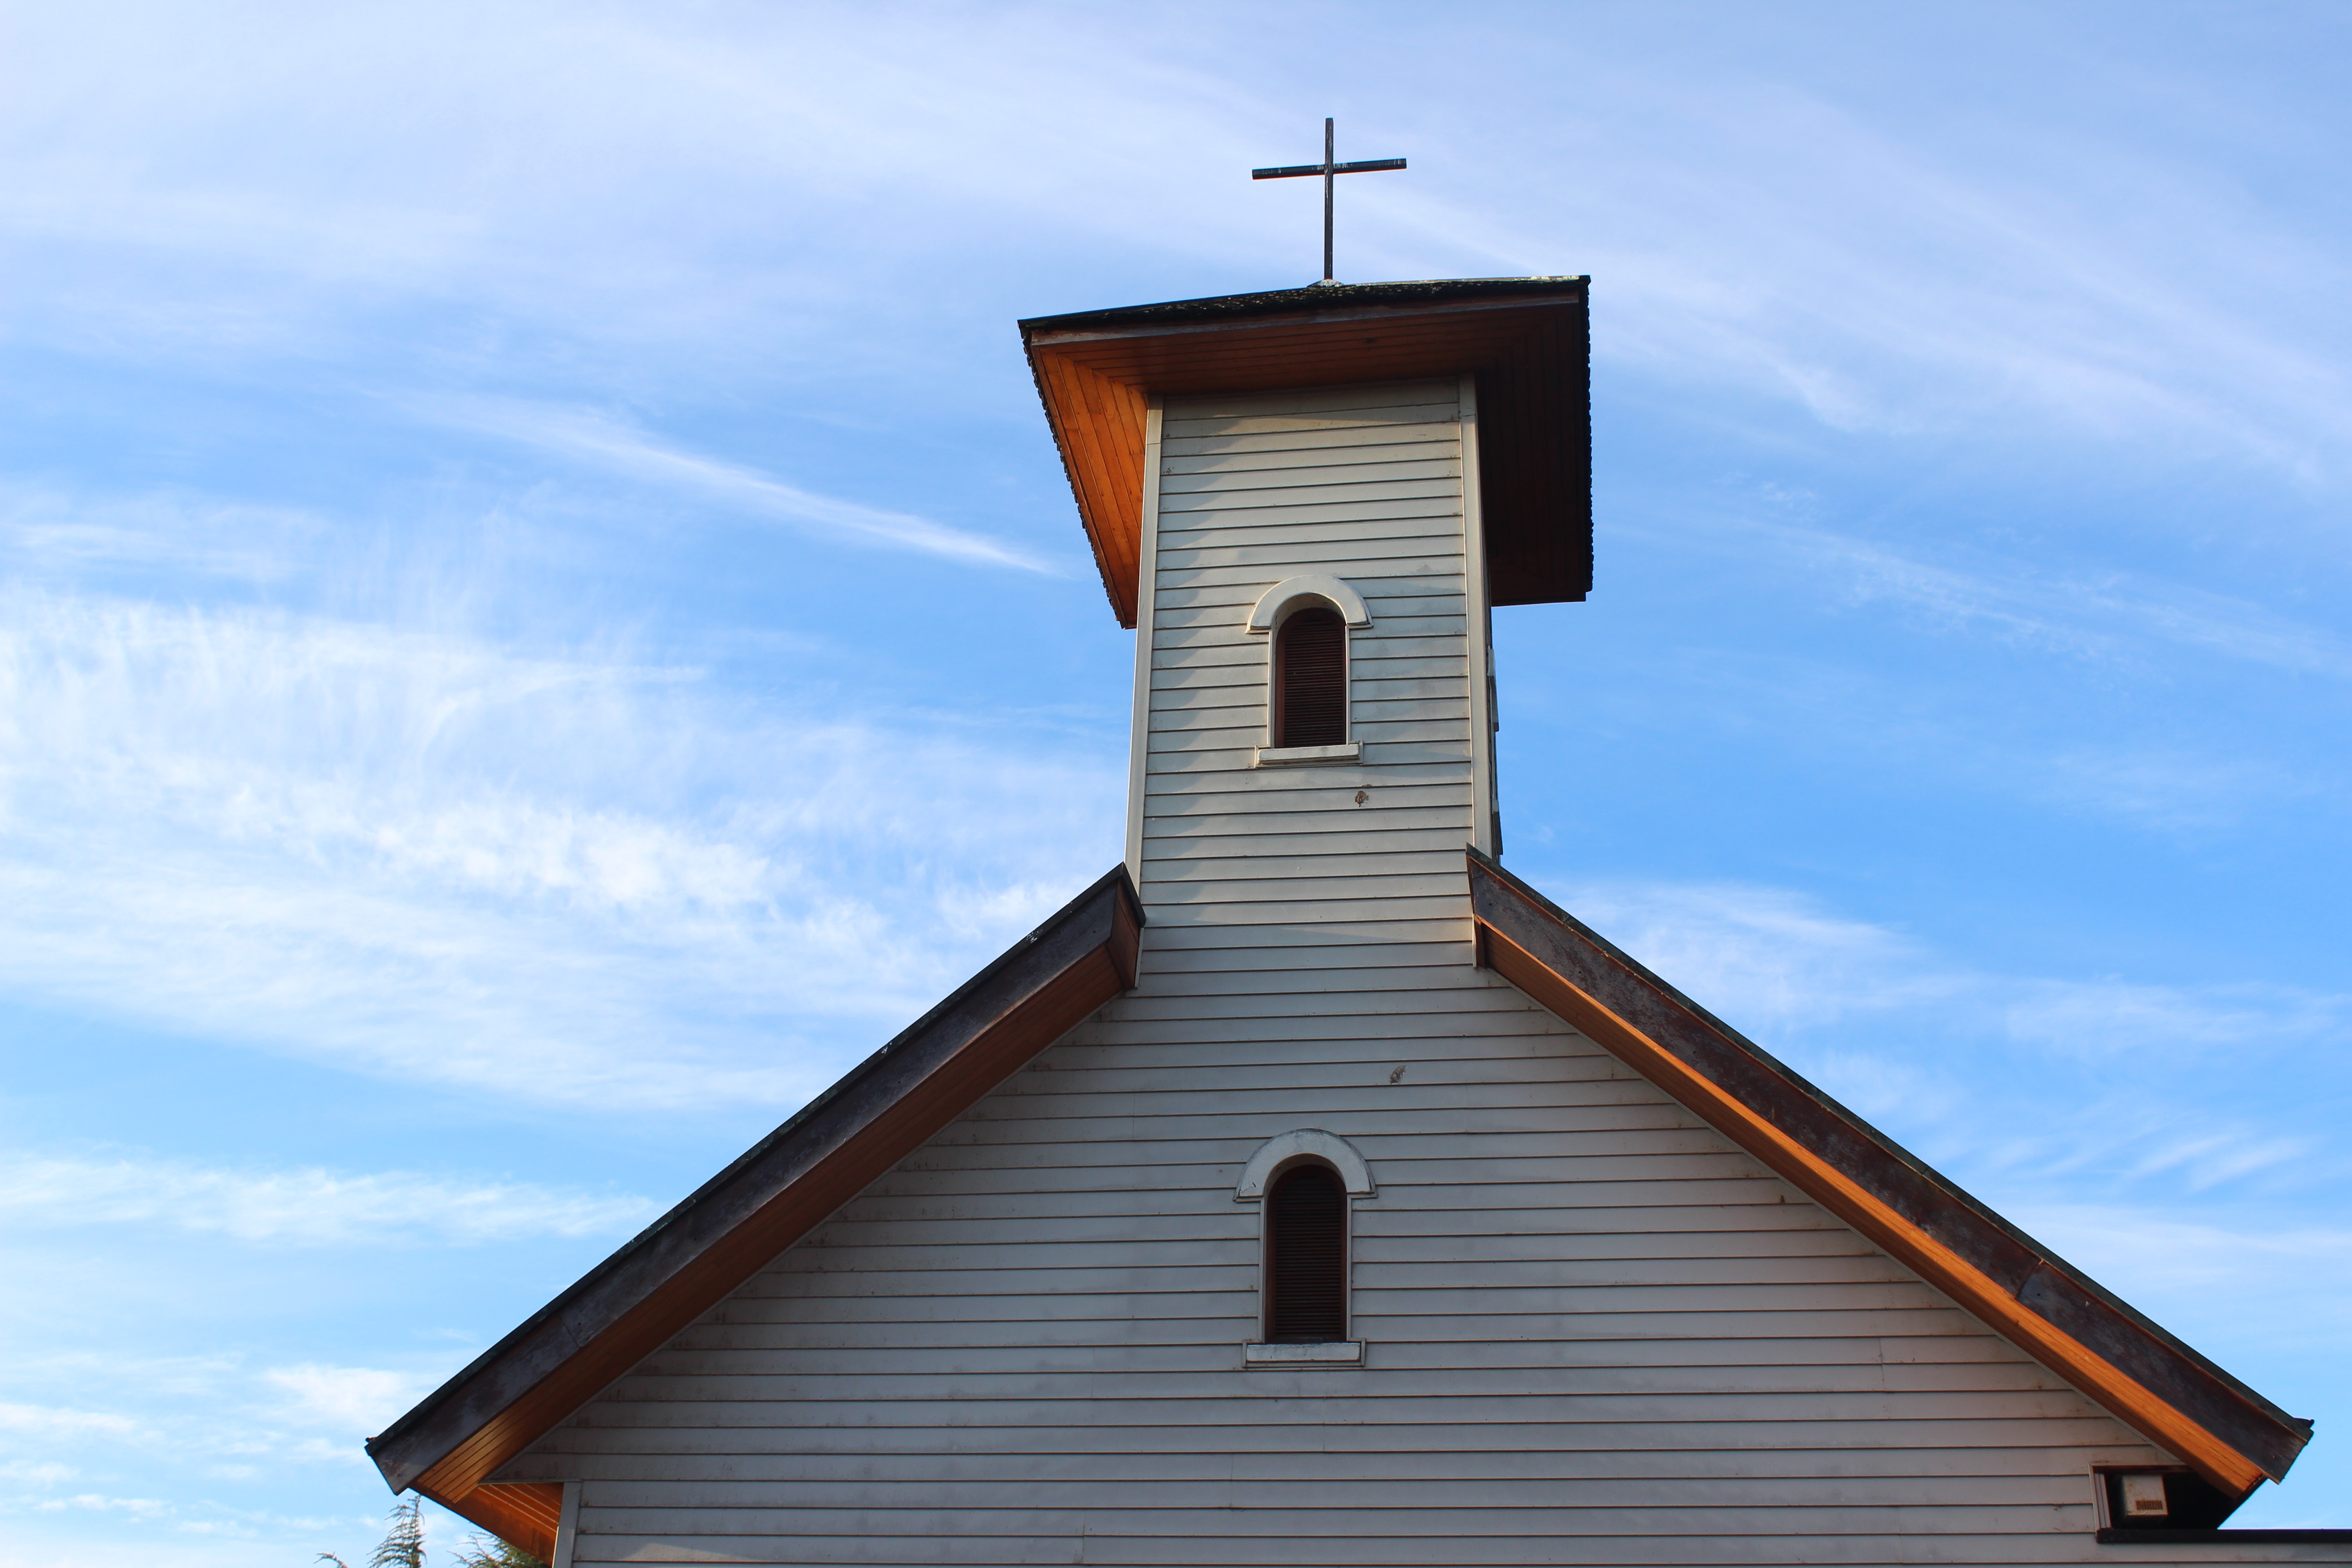
sky, ceiling, tower, religion, church, chapel, place of worship, bell tower, clouds, windows, steeple, cruz